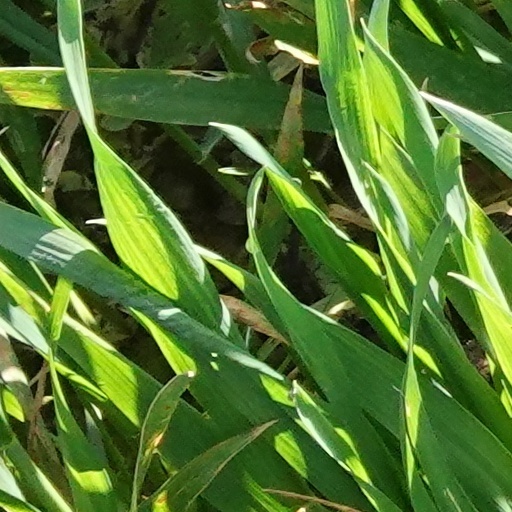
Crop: wheat